Umpire (cricket)

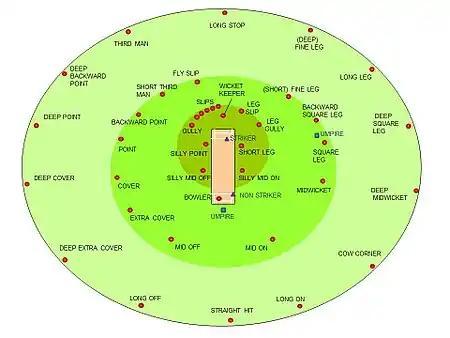
The normal positions for the two on-field umpires are shown with the blue squares.

When a ball is being bowled, one umpire (the "bowler's end umpire") stands behind the stumps at the non-striker's end (that is, the end from which the ball is being bowled), which gives them a view straight down the pitch.